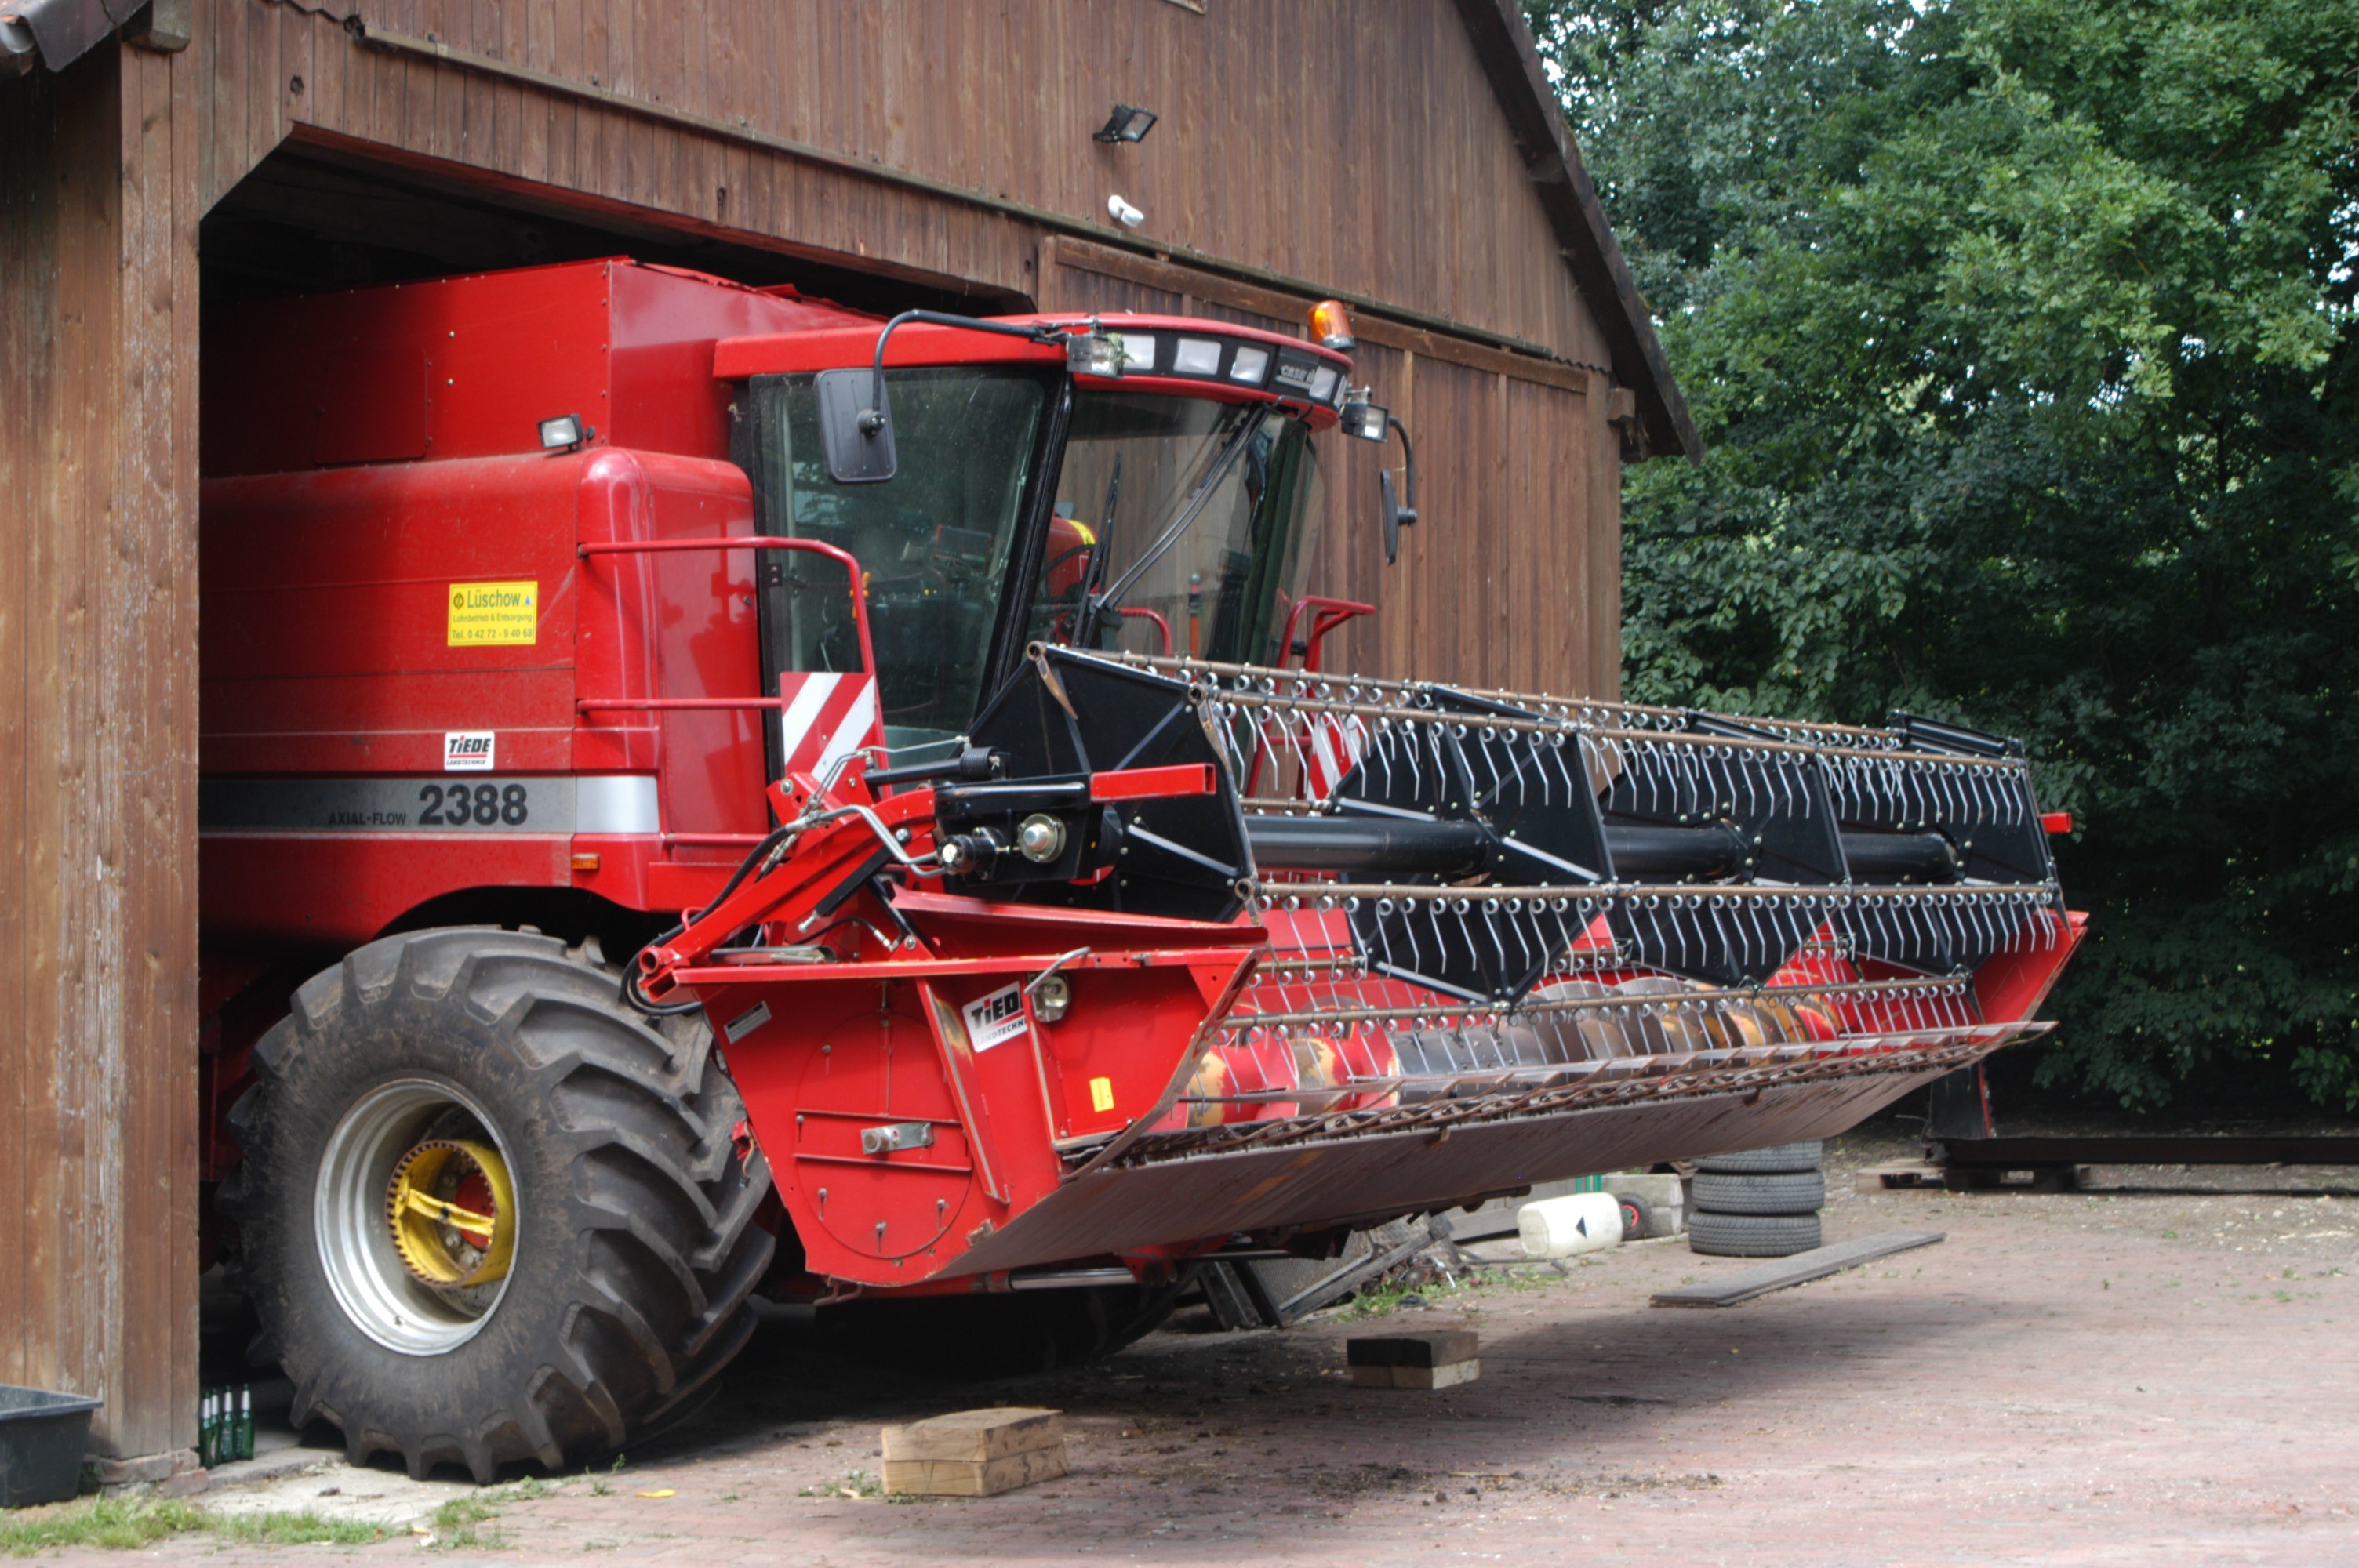
tractor, farm, asphalt, transport, truck, harvest, vehicle, agriculture, harvester, combine harvester, construction equipment